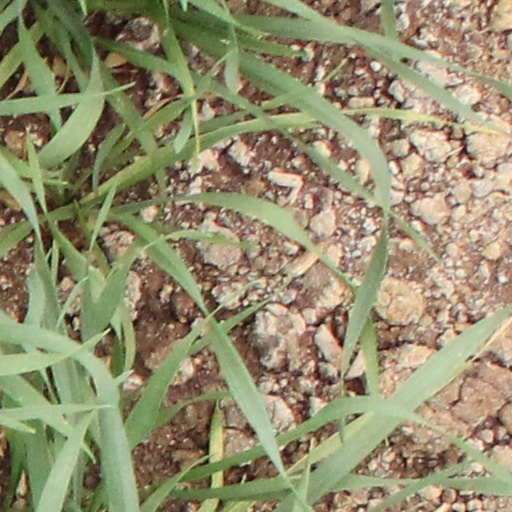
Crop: wheat